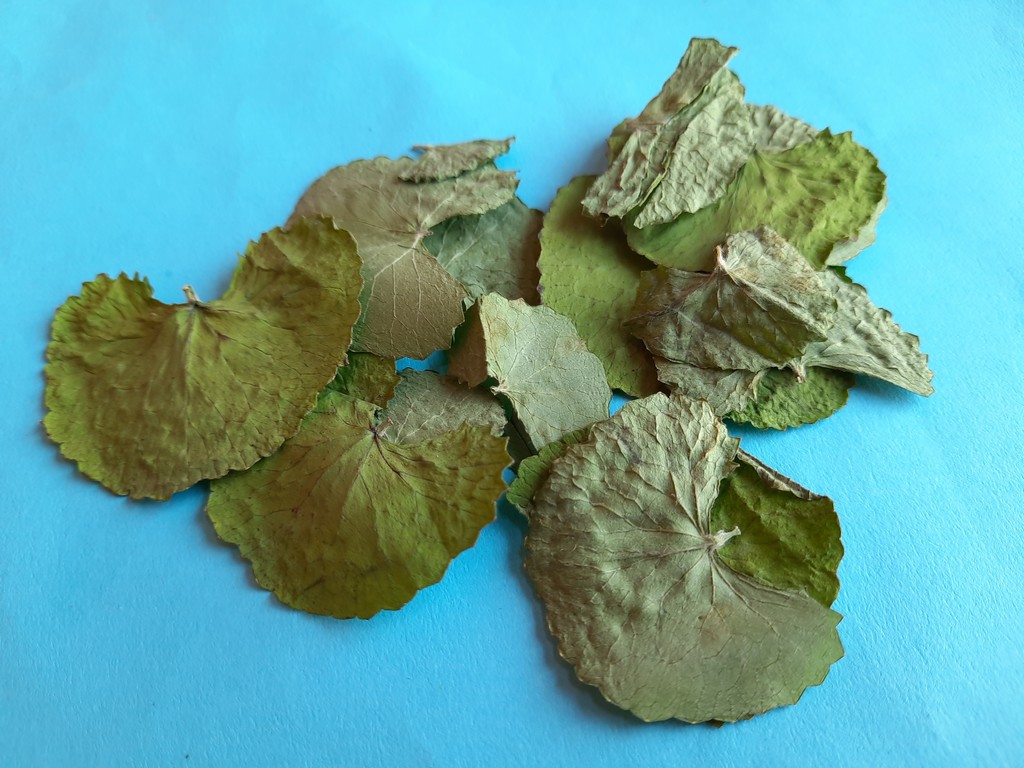
Label: Dried